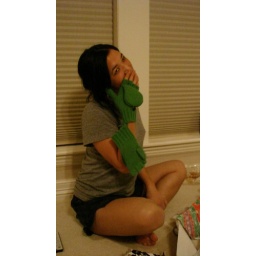
demure asian girl in green cashmere gloves